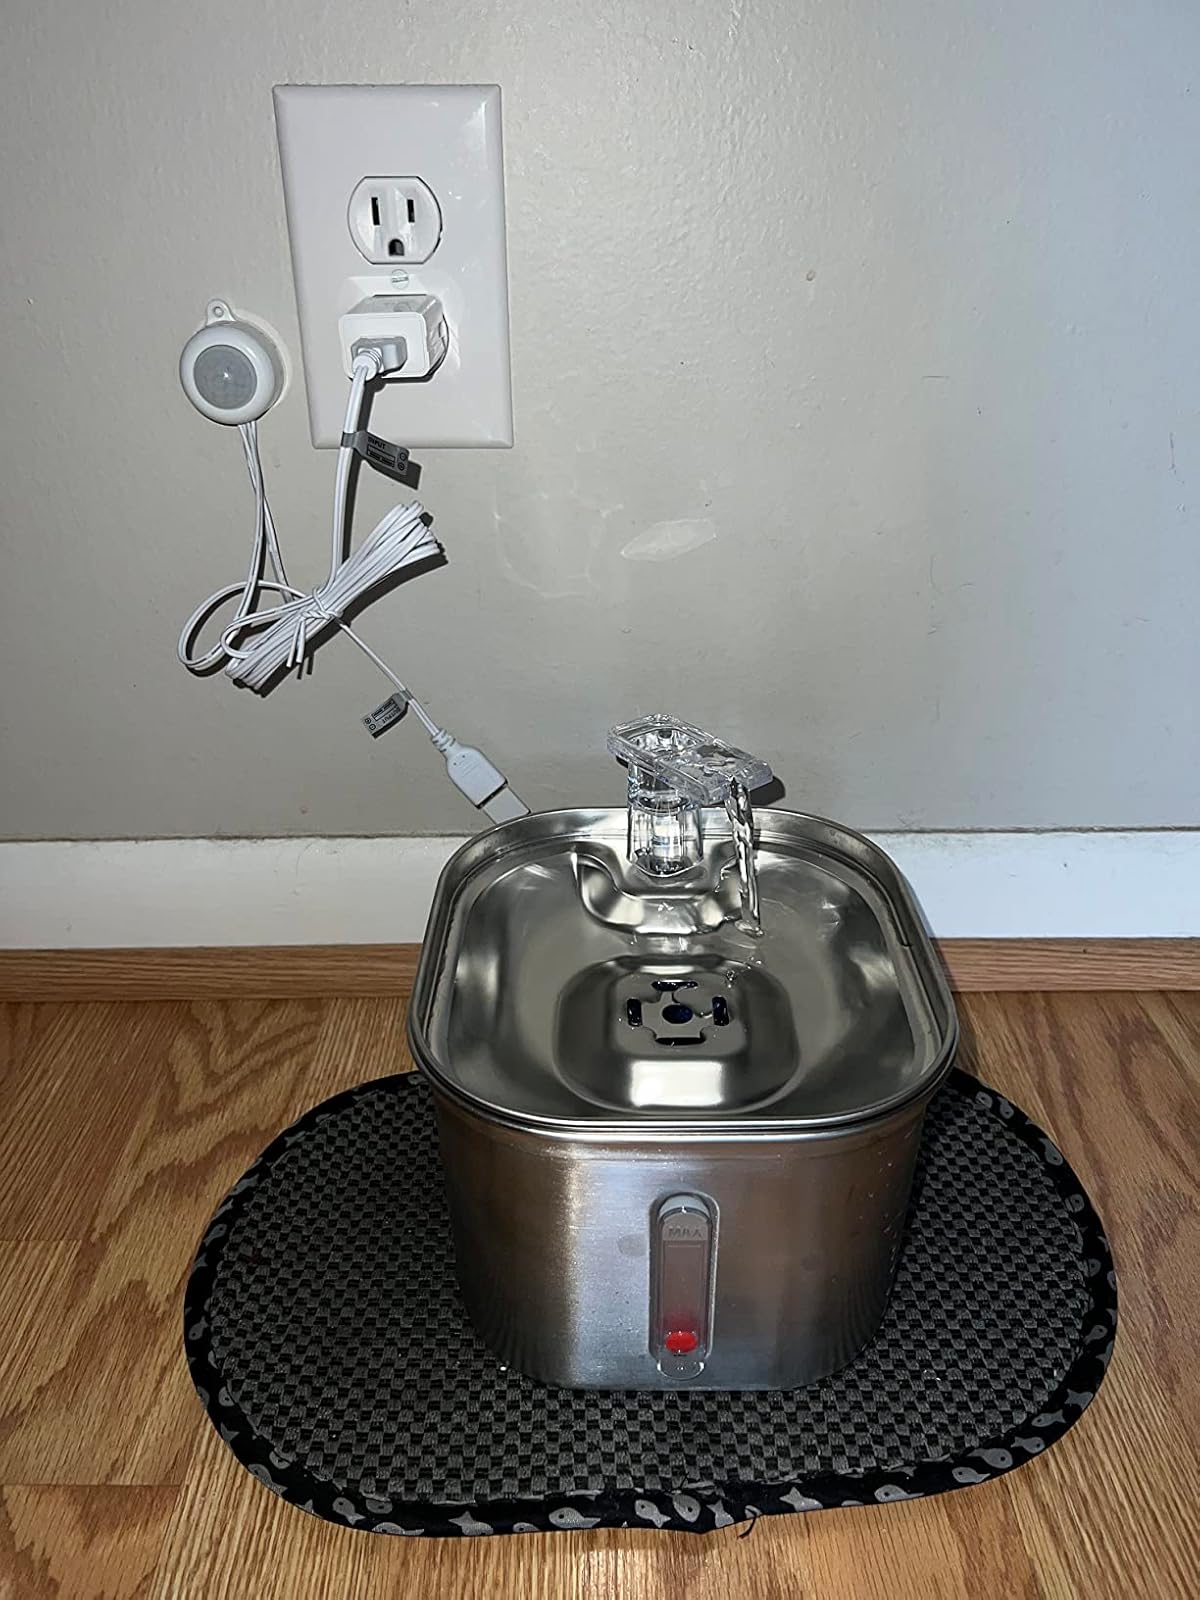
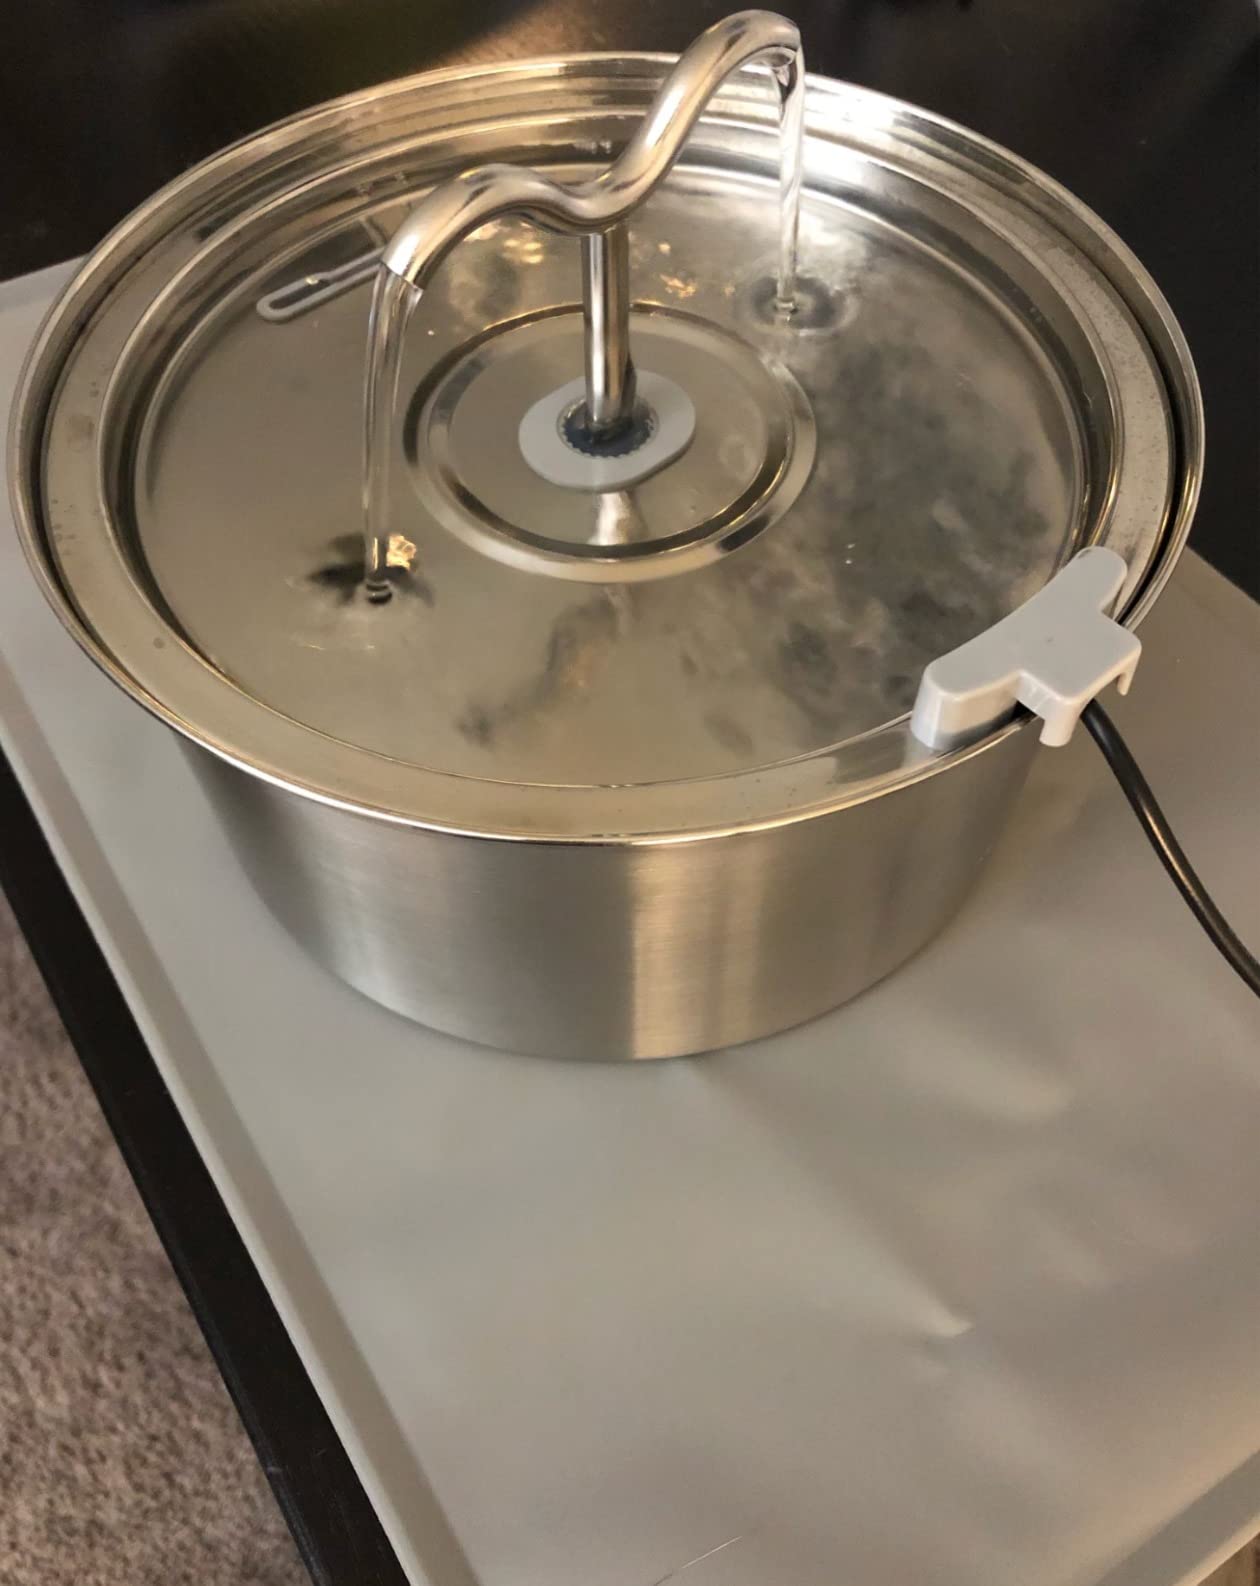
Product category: items_bowl
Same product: no